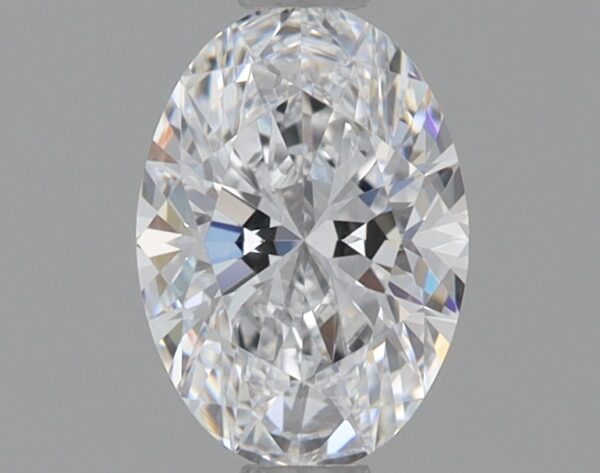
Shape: oval
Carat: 0.7
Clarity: VVS2
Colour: D
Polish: EX
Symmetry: VG
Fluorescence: NONE
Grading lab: IGI
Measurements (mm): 7.12 x 5.03 x 3.18